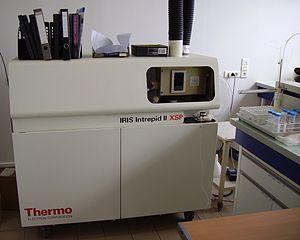
Spectromètre à torche à plasma (ICP).
Thermo Fisher Scientific est une multinationale américaine fournissant du matériel de recherche et d'analyse aux laboratoires. Elle fut créée en 2006 par la fusion de Thermo Electron Corporation avec Fisher Scientific.
La spectrométrie à plasma à couplage inductif est une méthode physique d'analyse chimique permettant de doser la quasi-totalité des éléments simultanément.